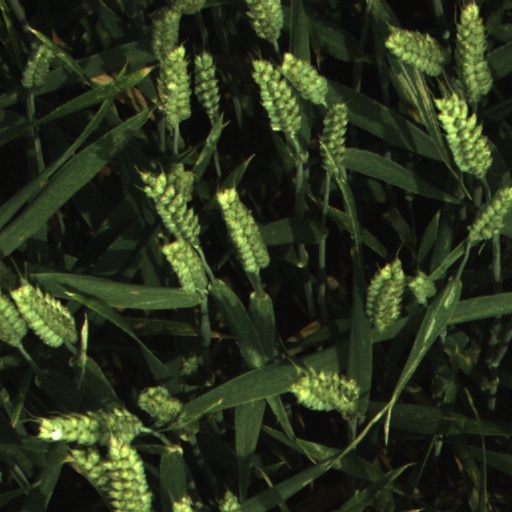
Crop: wheat